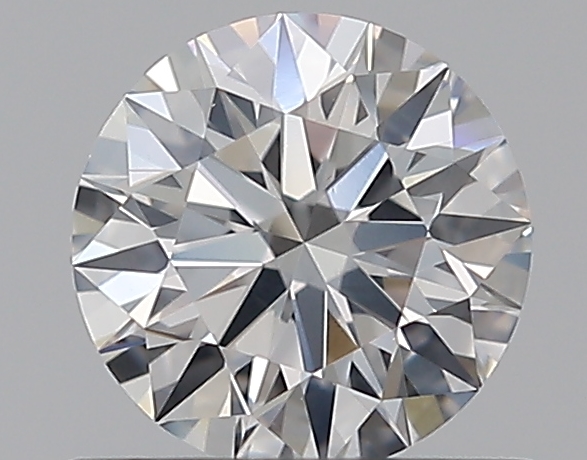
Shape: round
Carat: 0.53
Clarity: VS2
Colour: E
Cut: EX
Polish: EX
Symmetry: EX
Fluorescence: N
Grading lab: GIA
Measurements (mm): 5.18 x 5.21 x 3.2